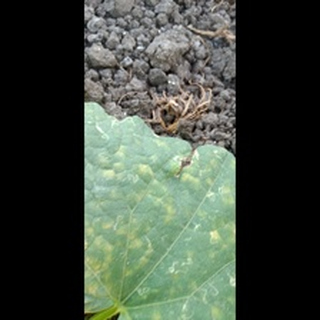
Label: diseased_cucumber